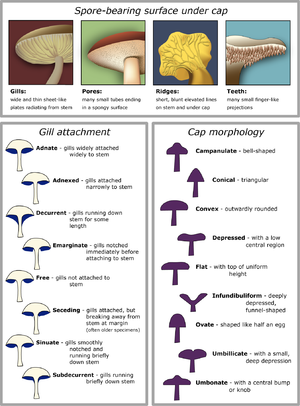
La cueillette de champignons, appelée aussi chasse aux champignons ou récolte de champignons, désigne la collecte de champignons « supérieurs » dans la nature, généralement en forêt. Il s'agit principalement de champignons comestibles à usage domestique ou dans un but commercial, plus rarement de champignons hallucinogènes ou médicinaux. La cueillette concerne également les mycologues qui déterminent les espèces au cours d'excursions mycologiques, ou encore la prospection pour la mise en marché de champignons dans des domaines innovants.
Les champignons sont des eucaryotes pluricellulaires ou unicellulaires. Le terme « champignon » est devenu ambigu car il désigne un taxon obsolète. Ce terme englobe à la fois les Fungi, les oomycètes, les chytridiomycètes et les mycétozoaires. Leurs cellules, pourvues d'une paroi chitineuse ou cellulosique, sont immobiles et se nourrissent par l’absorption des molécules organiques directement dans le milieu. La cellule ou les cellules sont dépourvues de chlorophylles et/ou de plastes car ces organismes sont hétérotrophes vis-à-vis du carbone. Leur appareil végétatif est un thalle : ce sont donc des thallophytes. L'étude de ces champignons, la mycologie, est pratiquée par des mycologues.